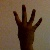
The image shows a hand gesture representing the number 4 in Indian Sign Language.